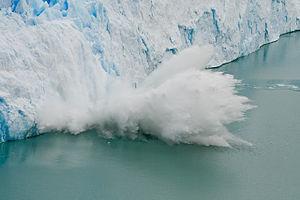
Glacier Perito Moreno, situé dans le Parc national Los Glaciares au sud de l'Argentine
Le glacier Perito Moreno, en espagnol Glaciar Perito Moreno, est un glacier d'Argentine situé dans le parc national Los Glaciares de la province de Santa Cruz, à 78 kilomètres d'El Calafate, en Patagonie argentine. Son front glaciaire de 5 000 mètres de longueur et de 60 mètres de hauteur s'étend dans le lac Argentino.